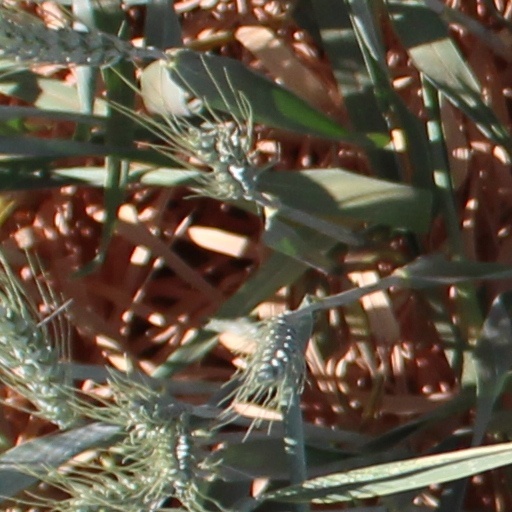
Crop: wheat